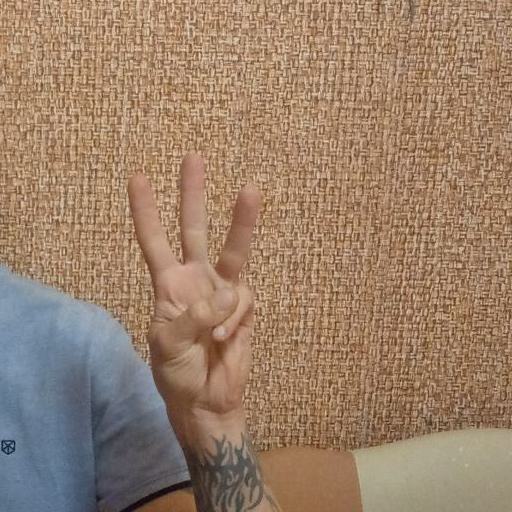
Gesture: three